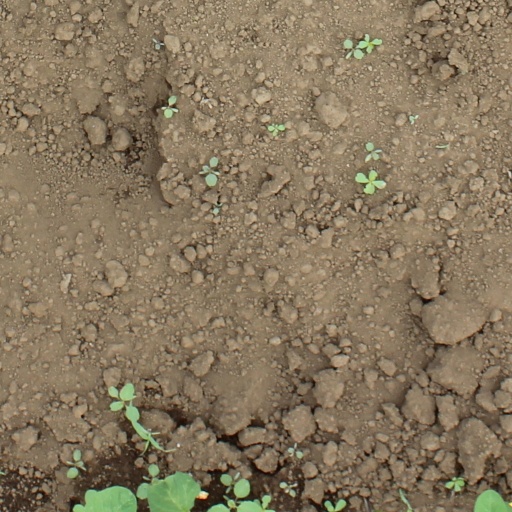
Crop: soybean